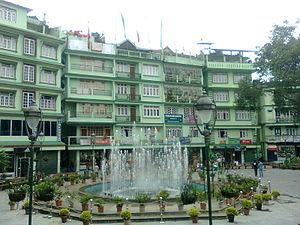
Namchi est une ville indienne située dans l'état indien du Sikkim, district du Sikkim méridional.